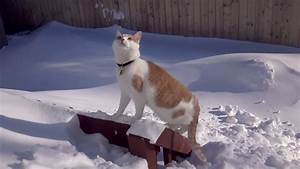
Label: cat